List of libraries in Hamburg

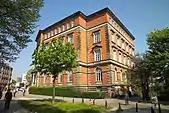
Old part of the state library

In 2006, 39 public libraries existed in Hamburg, organised by the foundation "Bücherhallen Hamburg", more than 20 academic libraries, and several special or museums libraries. 7.9 media per inhabitant were borrowed from the public libraries. Therefore, Hamburg, after Bremen (9.0), were ranking at the top of the German states.